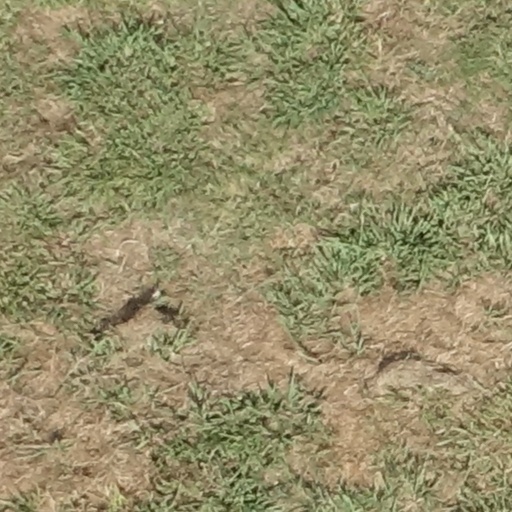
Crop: sorghum